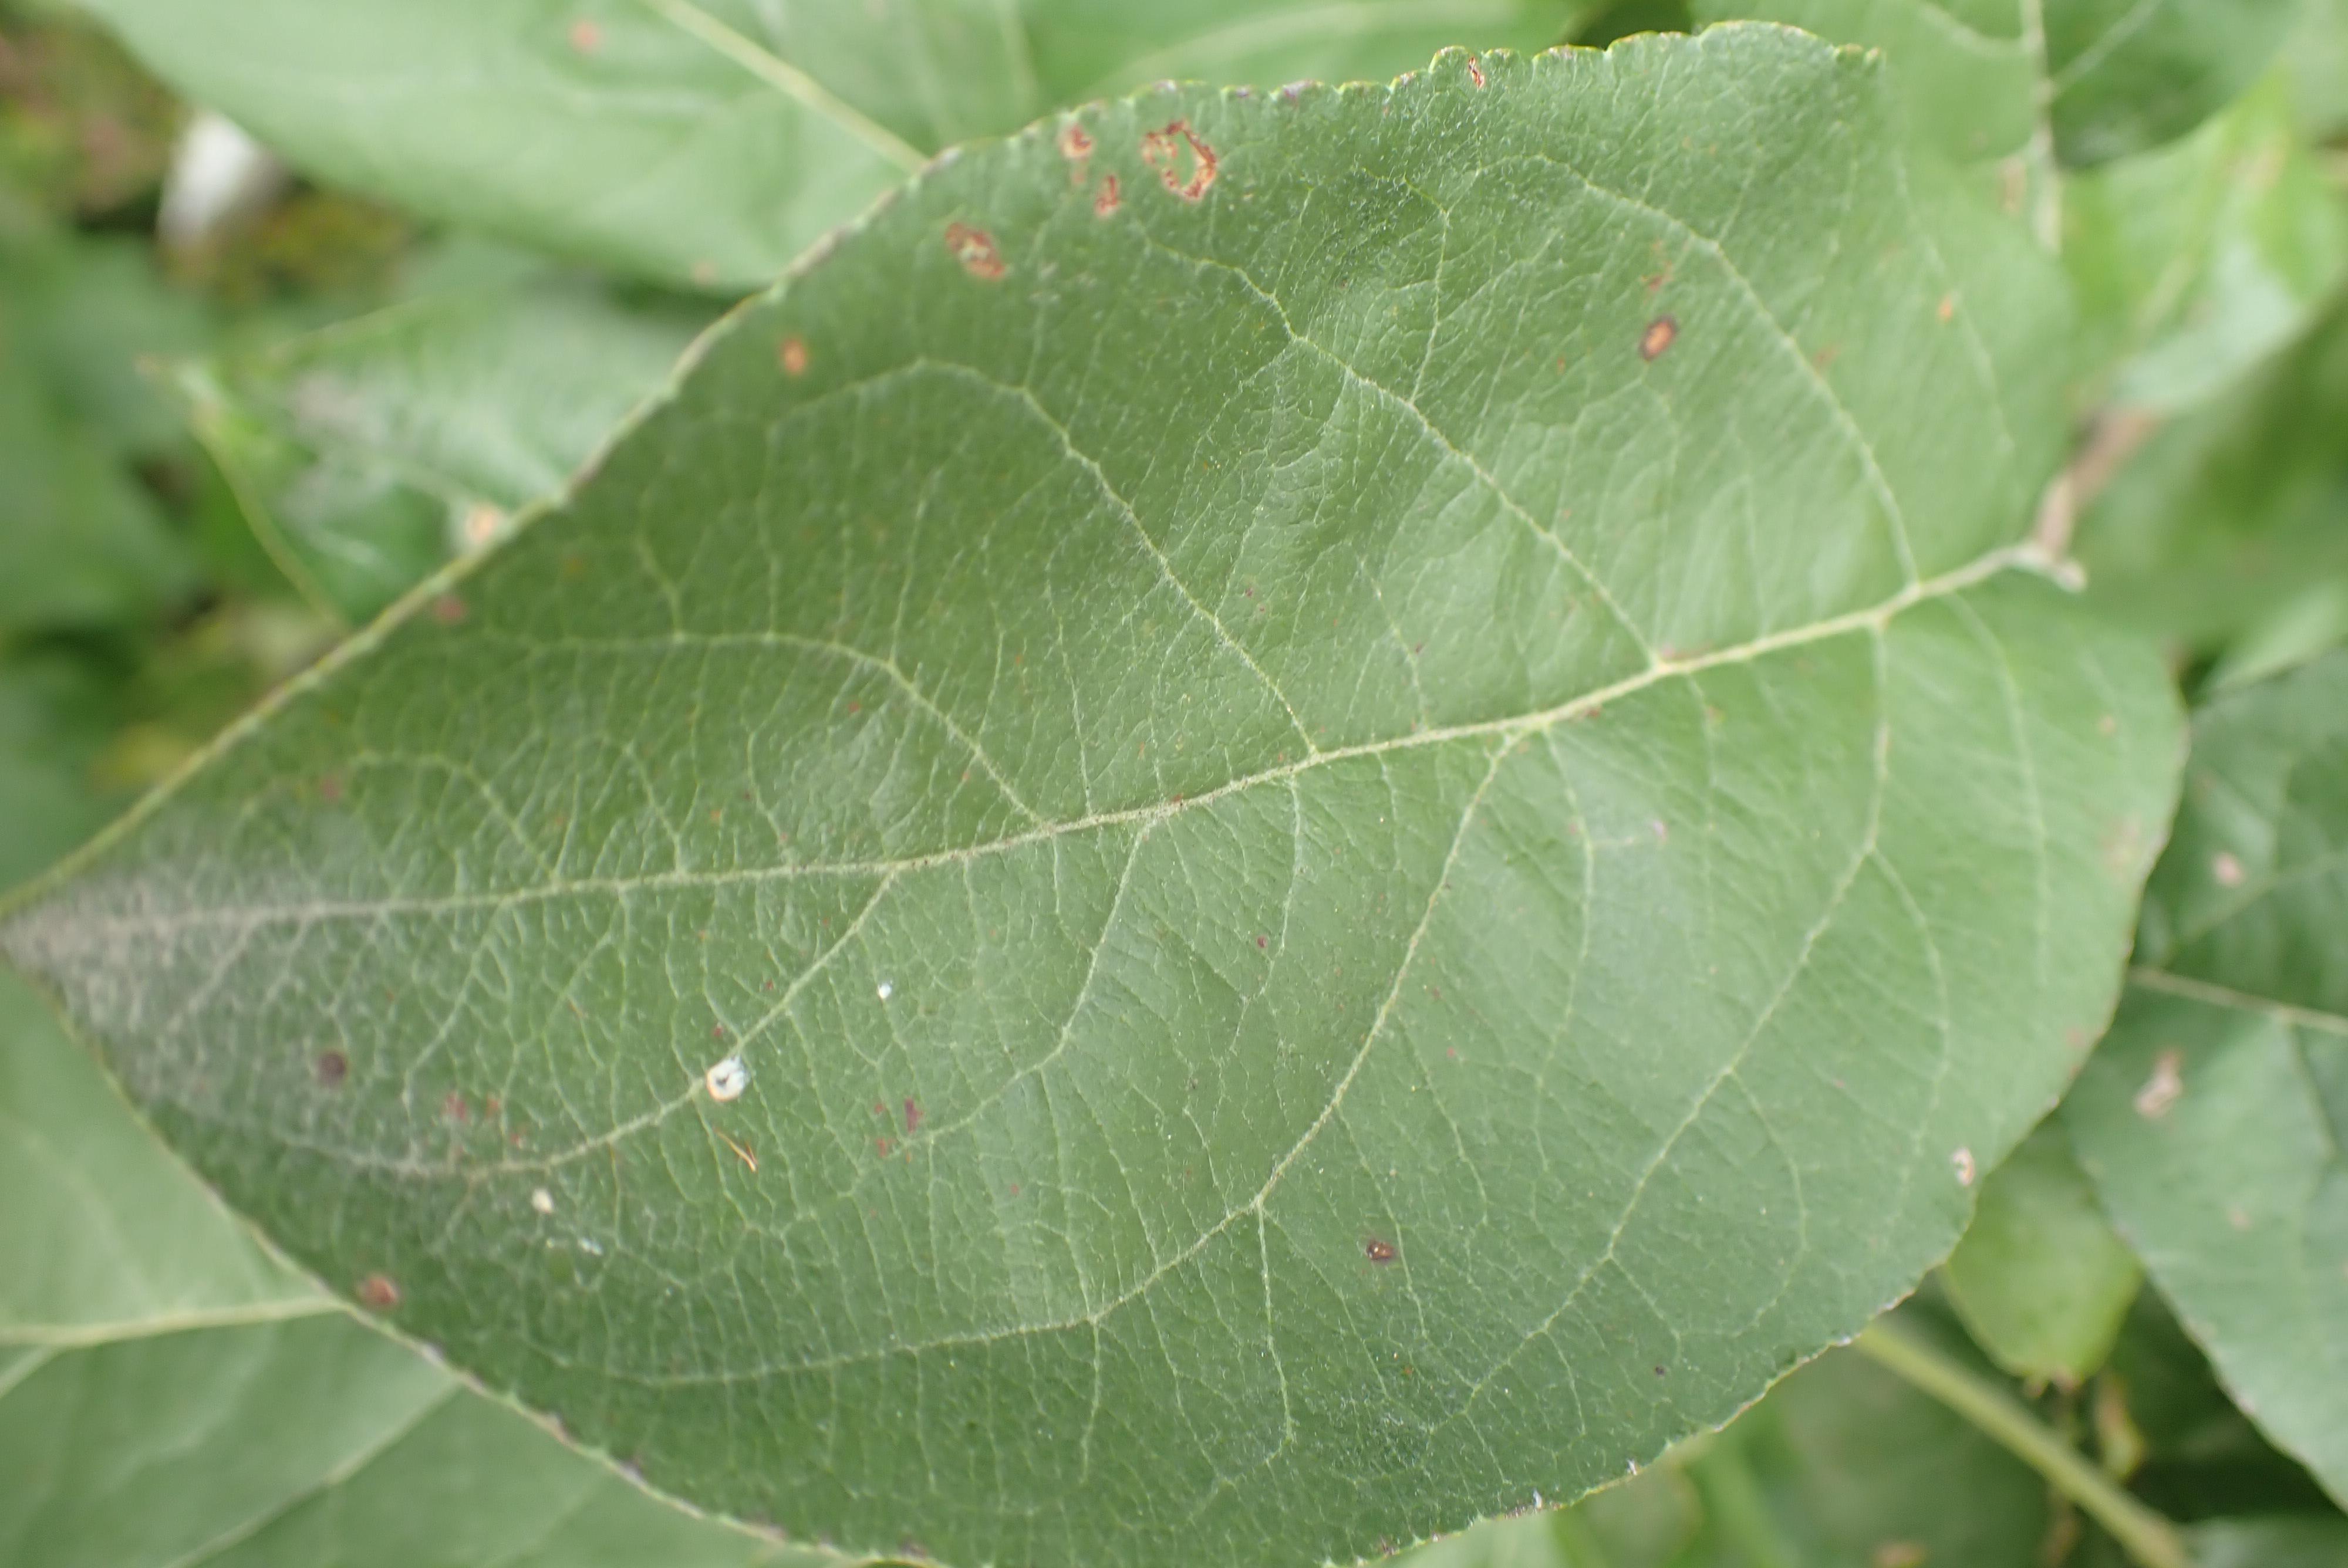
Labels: frog_eye_leaf_spot